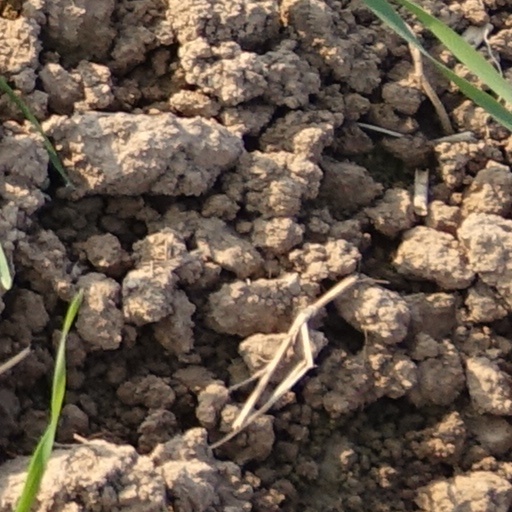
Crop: wheat